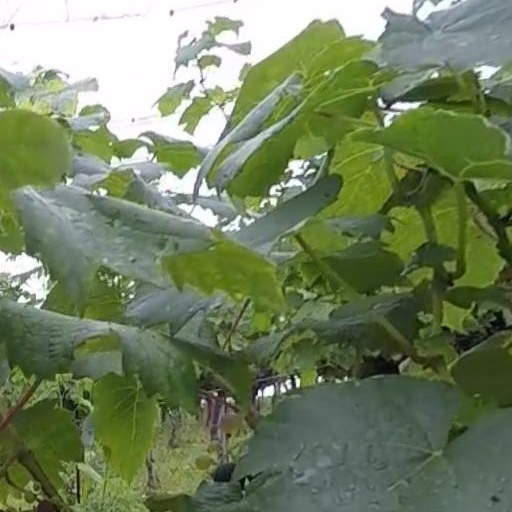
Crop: grape